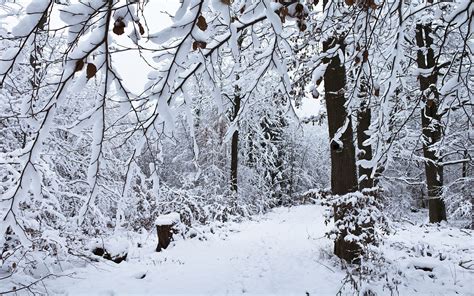
Weather: snow or frosty